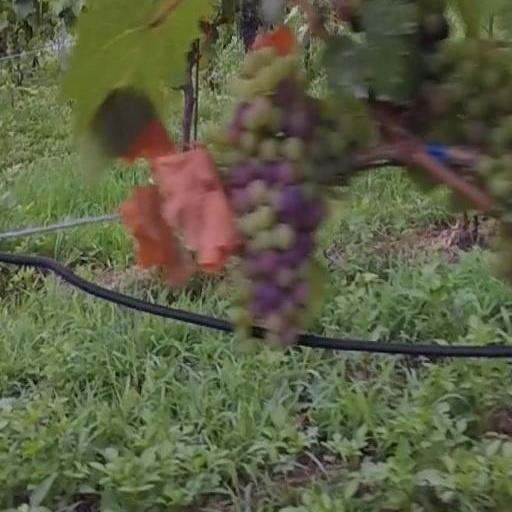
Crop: grape